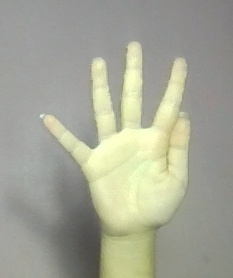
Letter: sheen